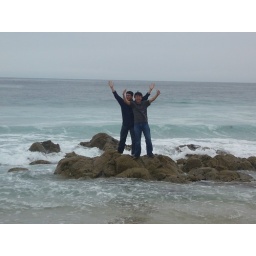
Two idiots climbing up a rock surrounded by water